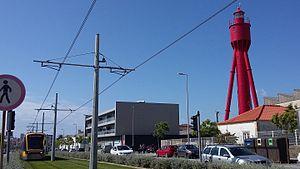
Le phare de Regufe est un ancien phare situé dans le village de Regufe faisant partie de Póvoa de Varzim, dans le district de Porto. Il est désormais inactif.